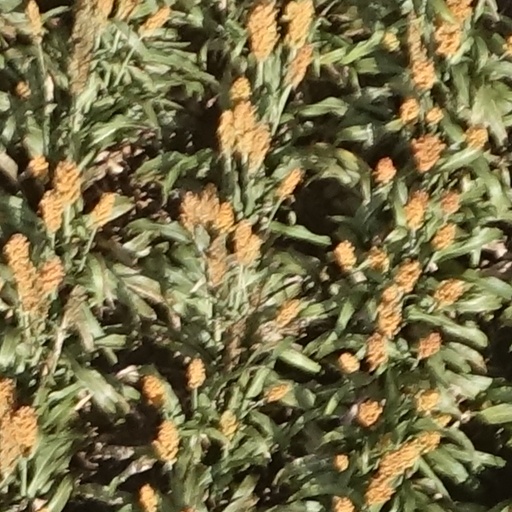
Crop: sorghum